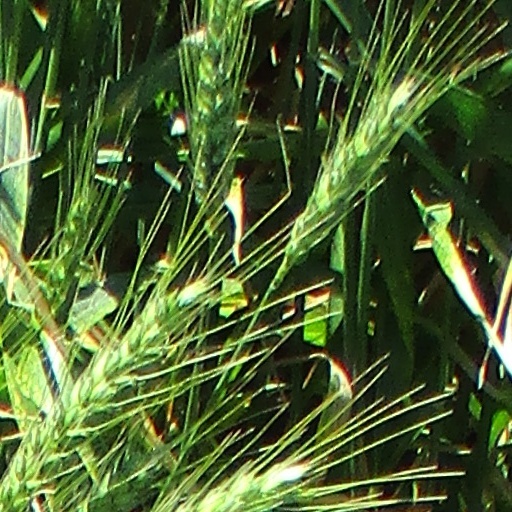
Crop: wheat